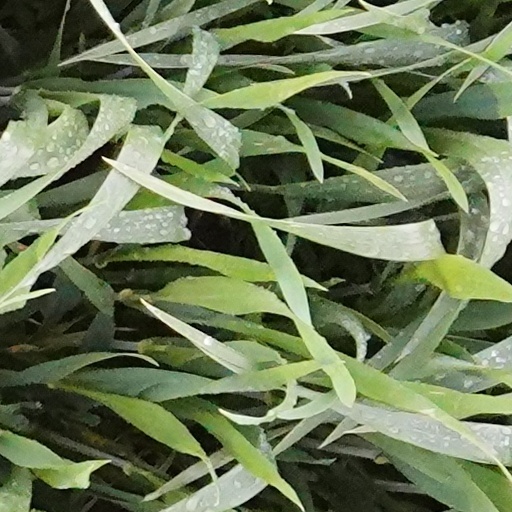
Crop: wheat